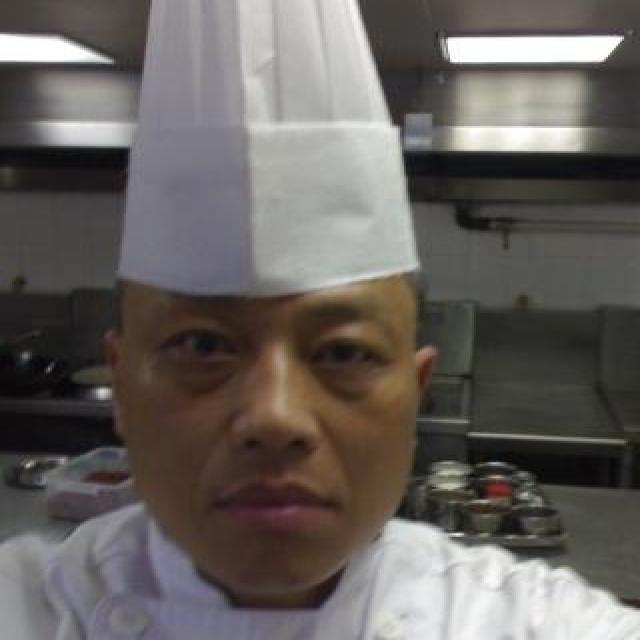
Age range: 45-64